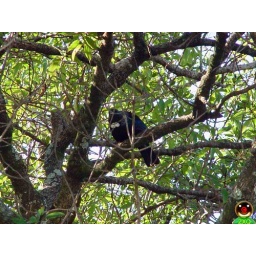
A Tui in the tree next to the deck at my flat... hopefully, the cats will leave it alone!